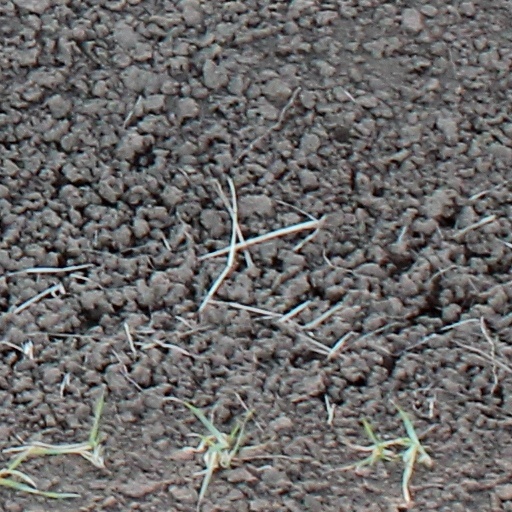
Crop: wheat